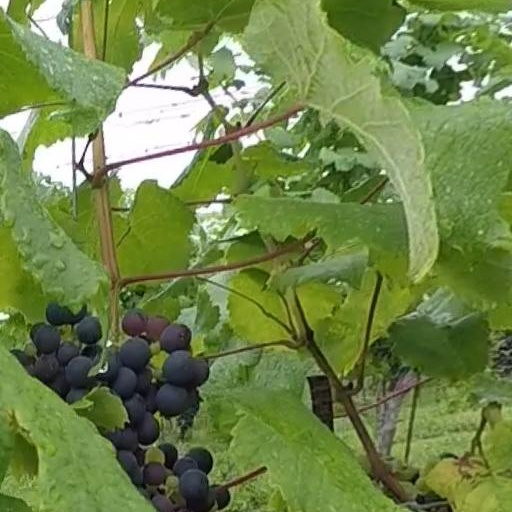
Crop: grape